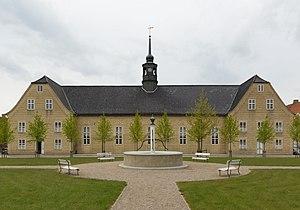
Cet article recense les sites inscrits au patrimoine mondial au Danemark.